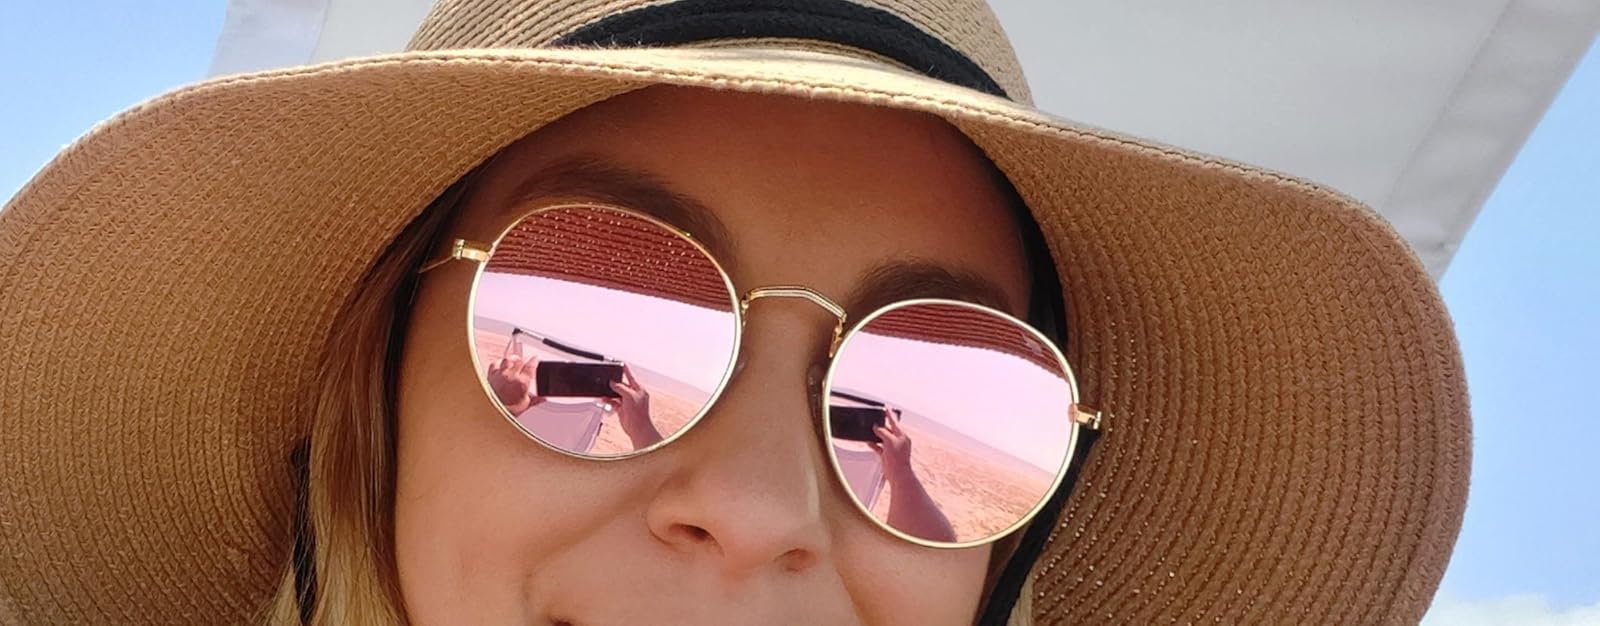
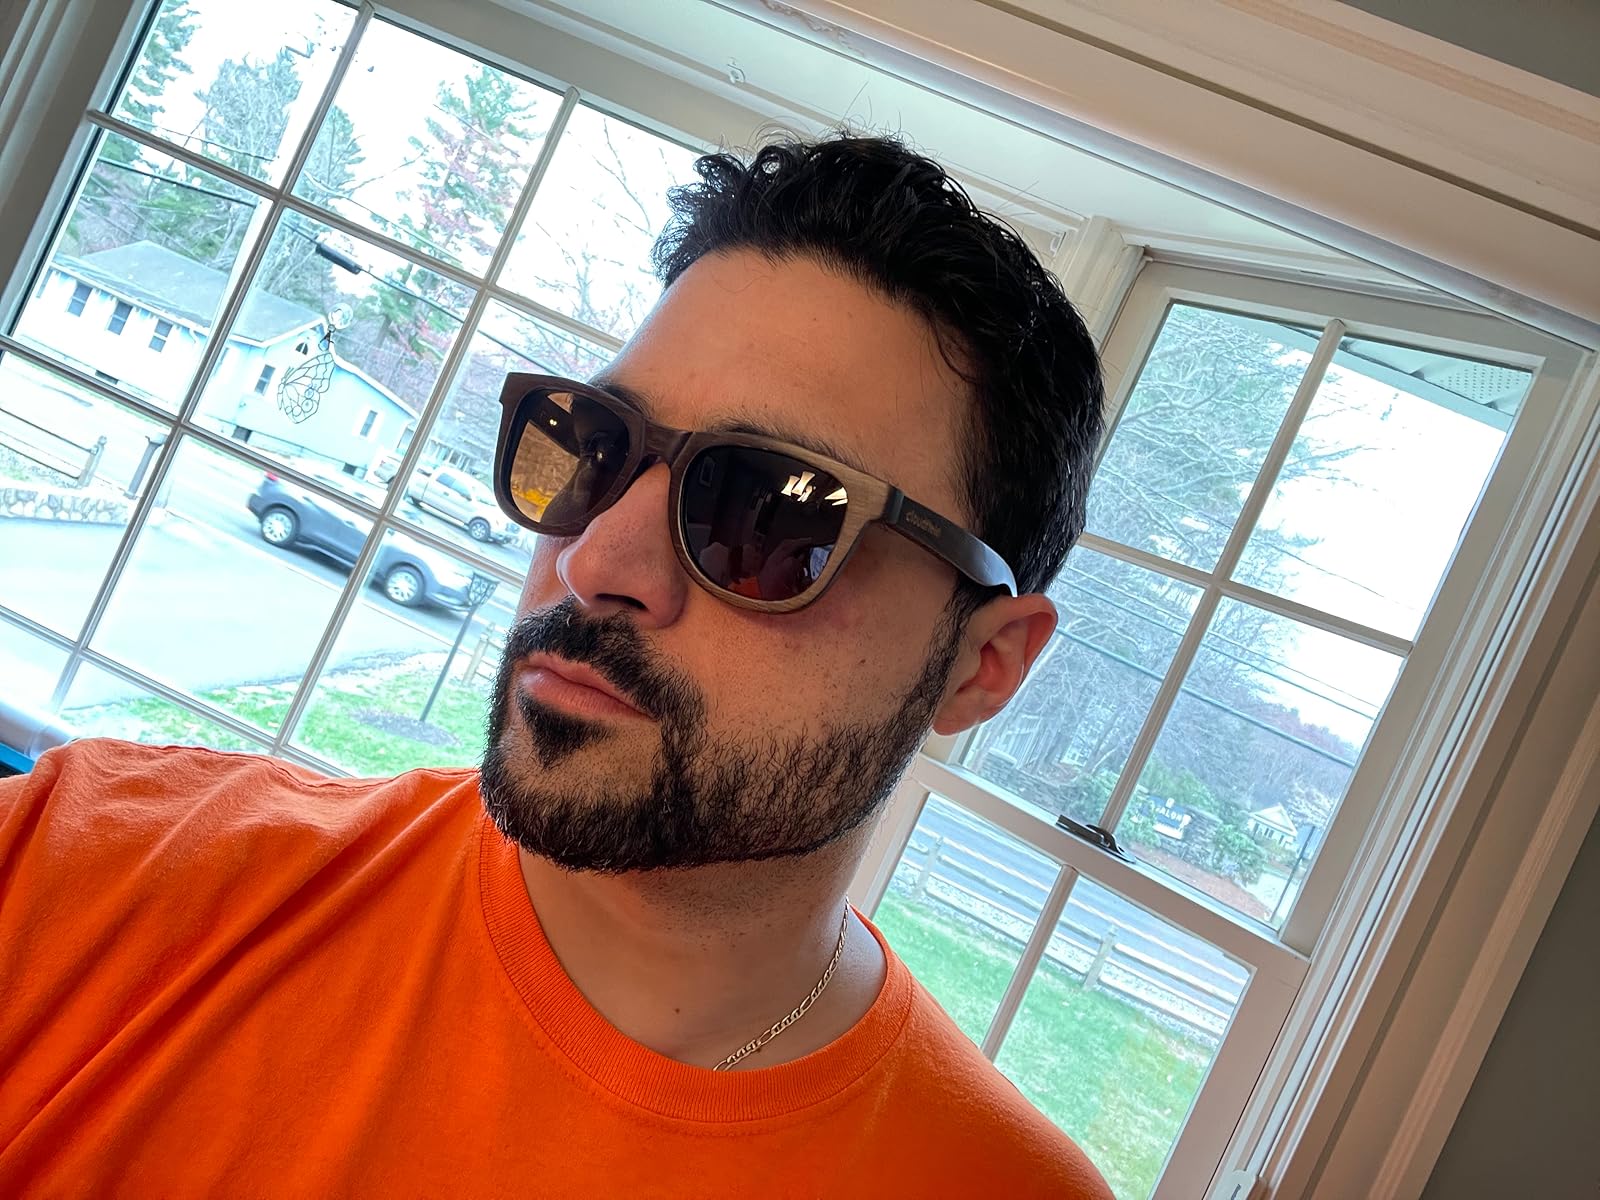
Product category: accessories_sunglasses
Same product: no